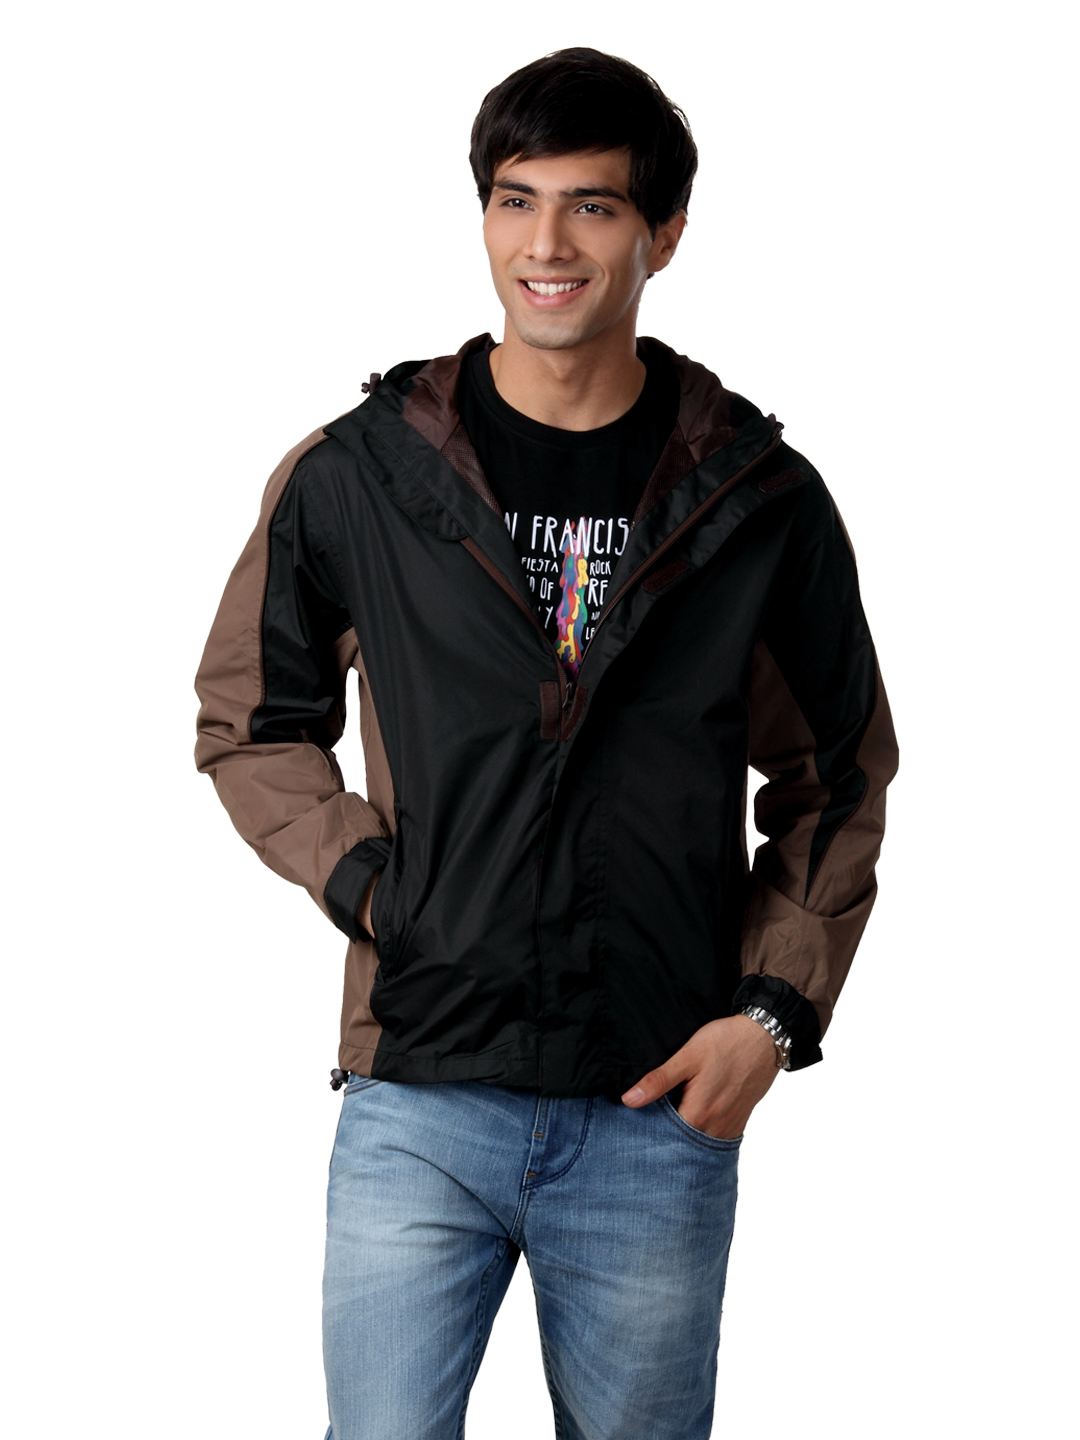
Just Natural Men Black Rain Jacket
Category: Apparel / Topwear / Rain Jacket
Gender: Men
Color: Black
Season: Fall 2012
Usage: Casual